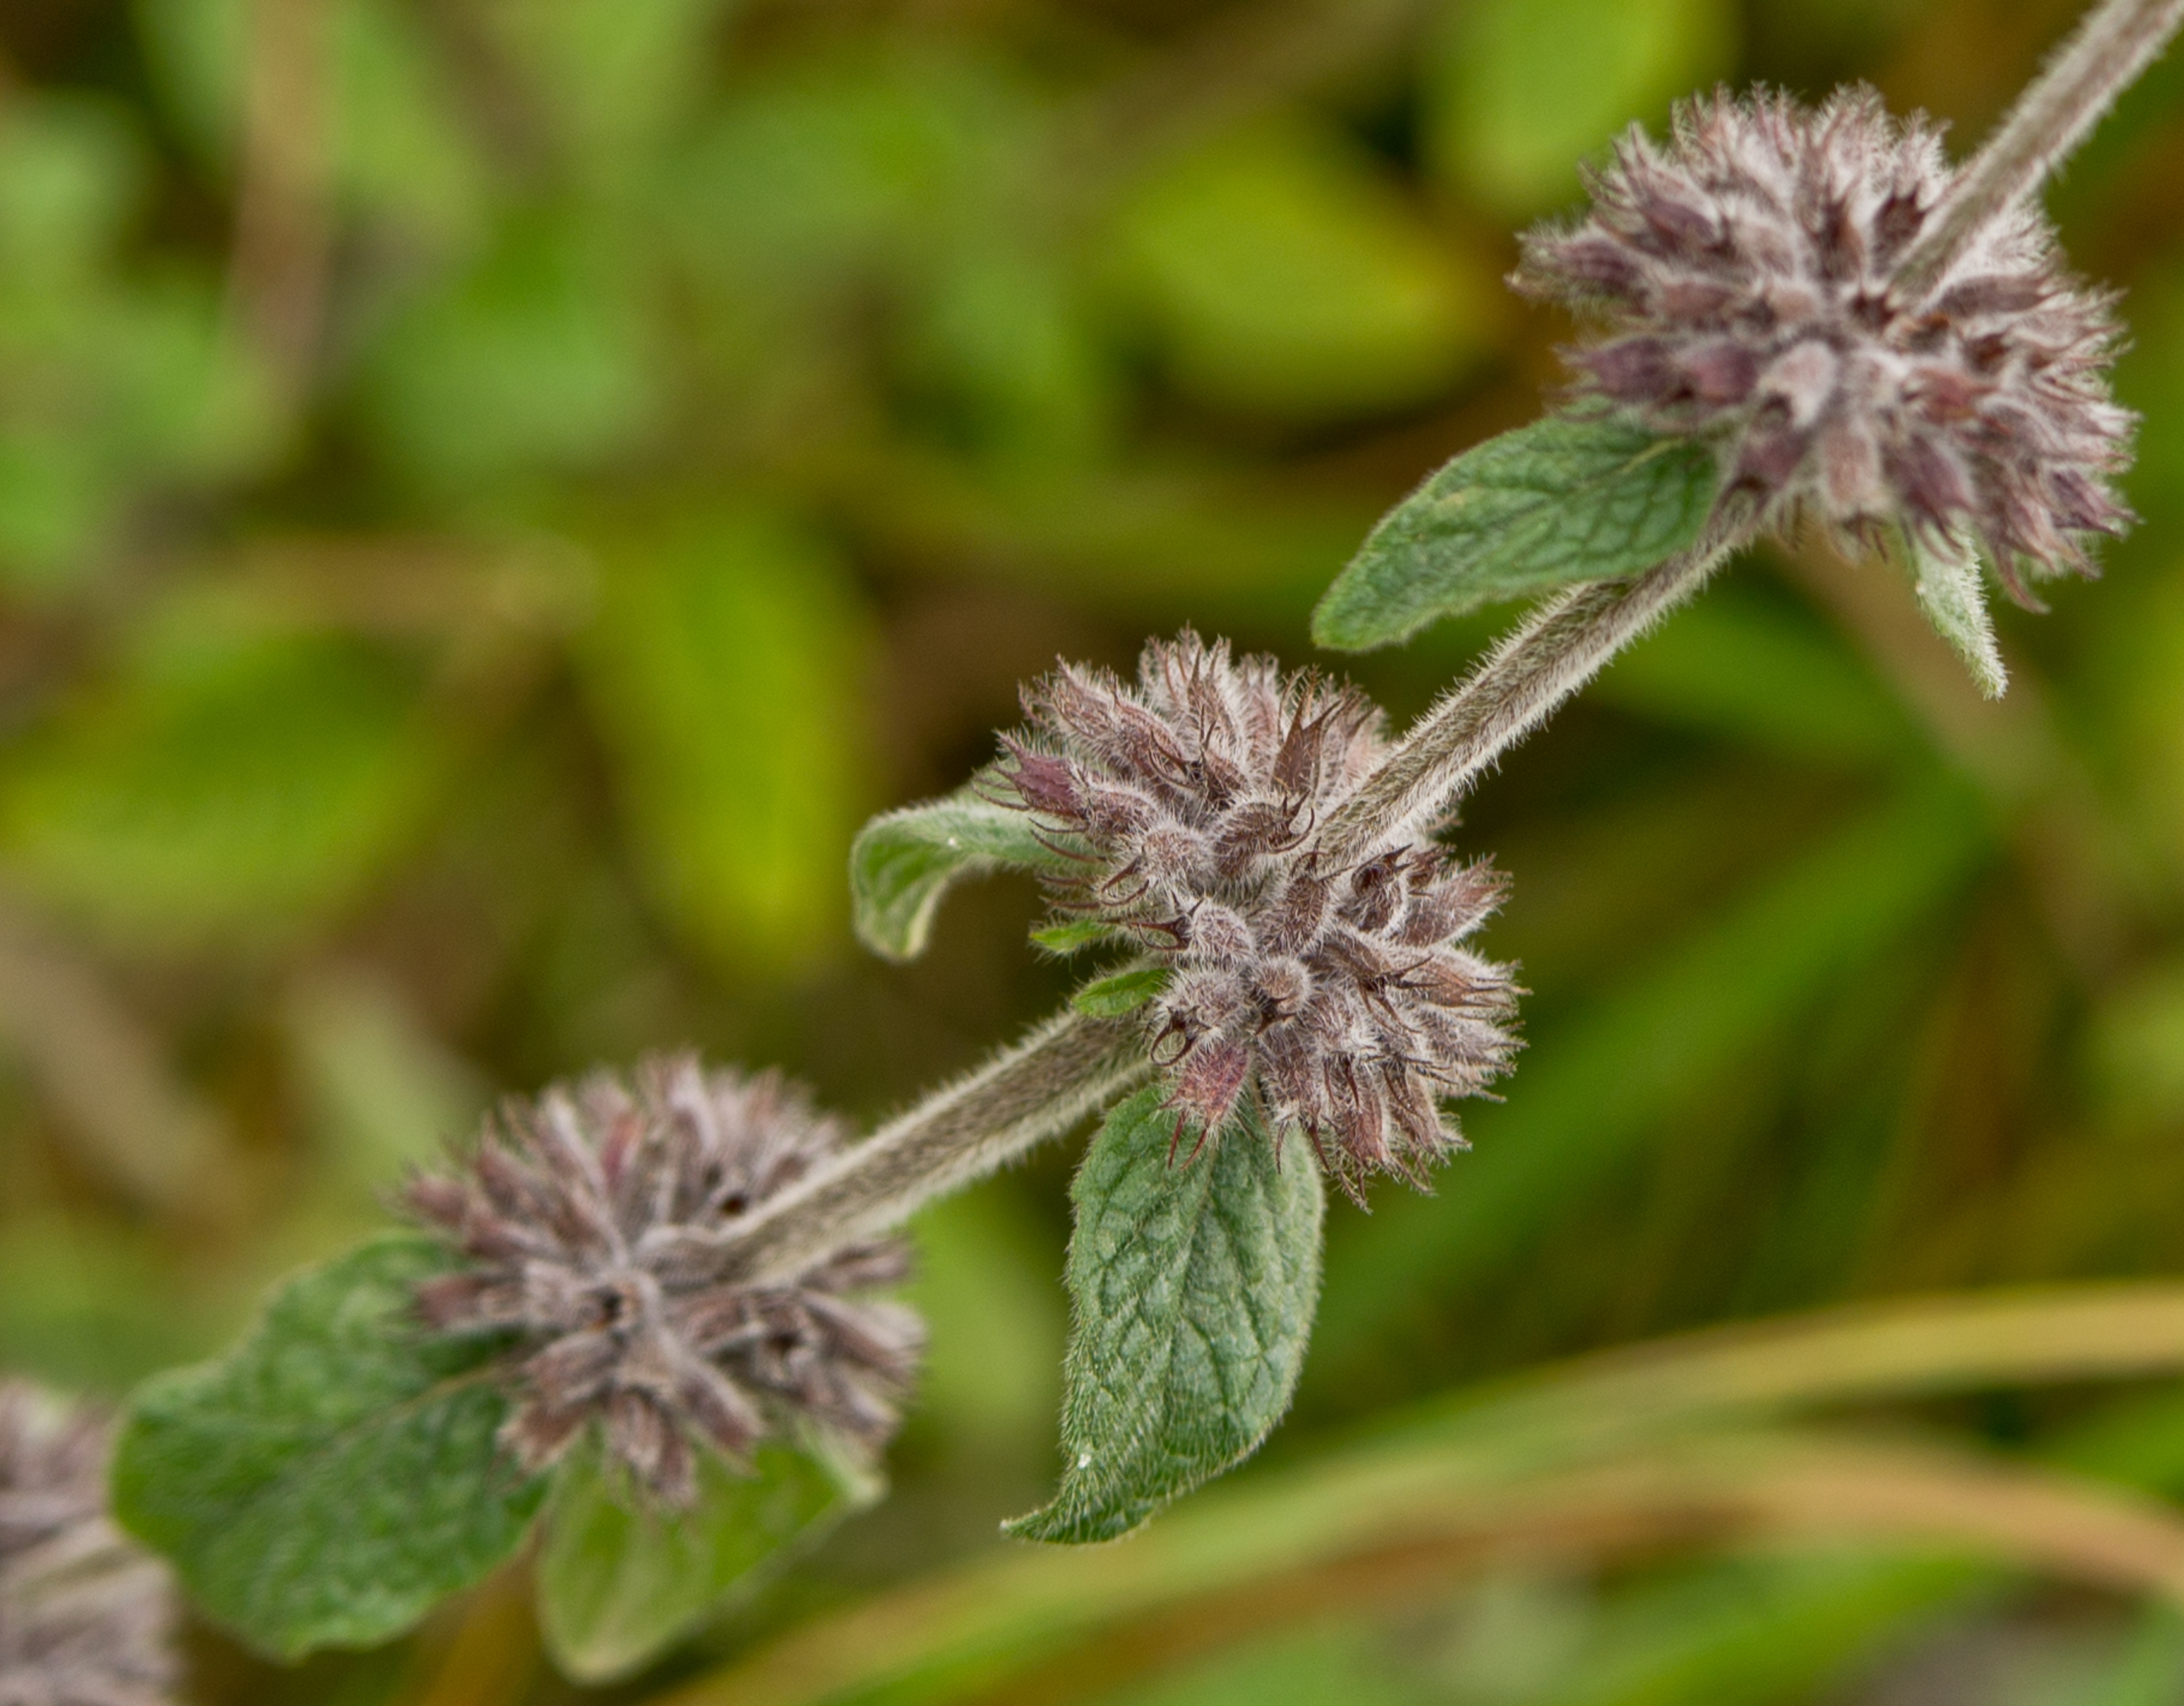
nature, plant, flower, green, herb, produce, brown, botany, flora, wild flower, wildflower, background image, macro photography, flowering plant, land plant, pennyroyal